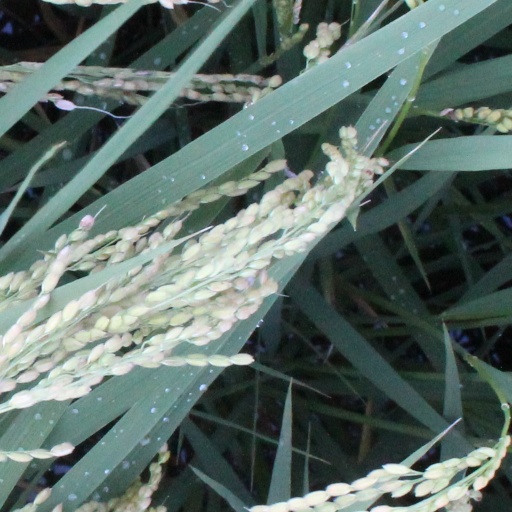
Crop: rice